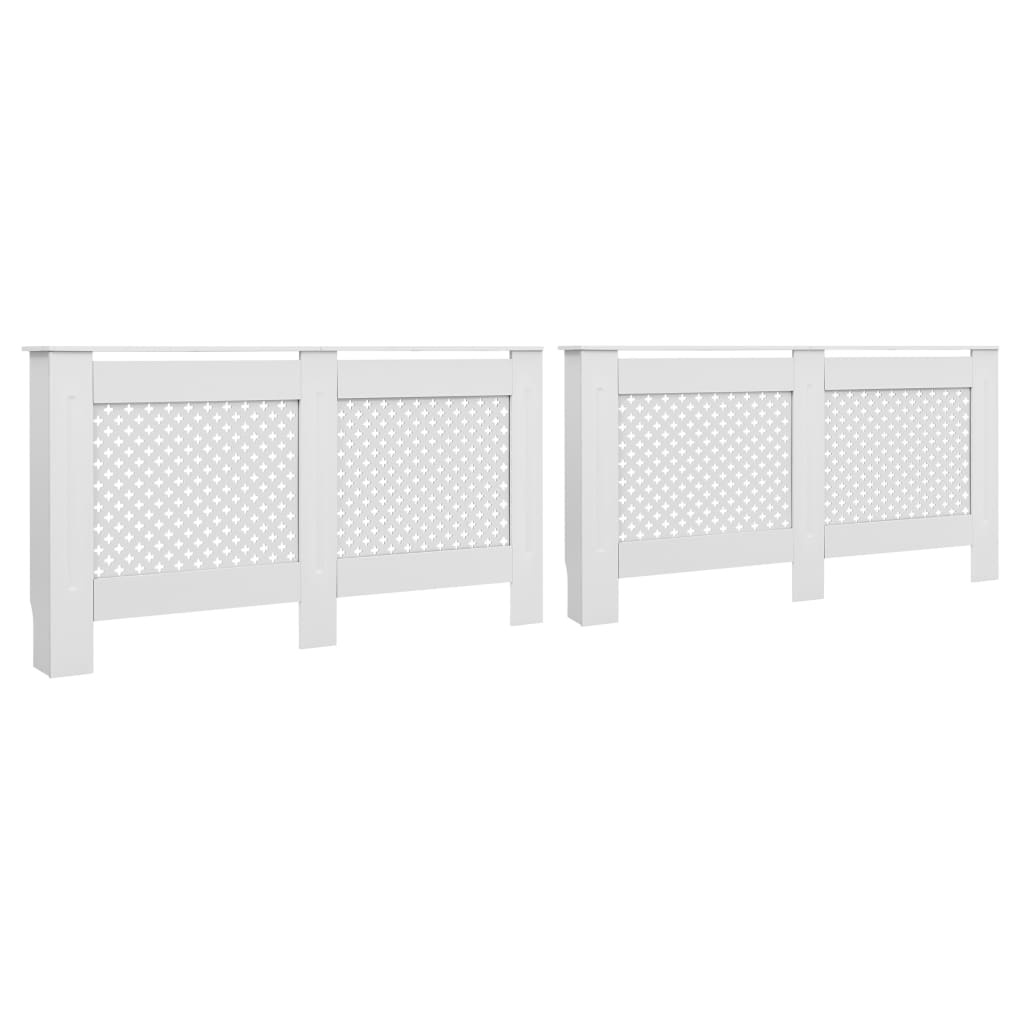
Radiatorombouwen 2 st 152x19x81,5 cm MDF wit
Deze radiatorombouw is een stijlvolle en praktische aanvulling op je woonkamer. Hij is ontworpen om je radiator een decoratieve functie te geven en extra ruimte te bieden aan fotolijsten, boeken, decoratieve voorwerpen, enz. De radiatorombouw is gemaakt van hoogwaardig MDF en is stevig en duurzaam. De verwarmingsombouw heeft een modern, gelat ontwerp dat in elk interieur past. Hij is eenvoudig te monteren. De levering bevat 2 radiatorombouwen. Kleur: wit Materiaal: MDF met een matte afwerking Totale afmetingen: 152 x 19 x 81,5 cm (B x D x H) De levering bevat 2 radiatorombouwen
Brand: vidaXL
Category: Home & Garden > Household Appliance Accessories > Heating Radiator Accessories > Heating Radiator Reflectors > Heating Radiator Panels